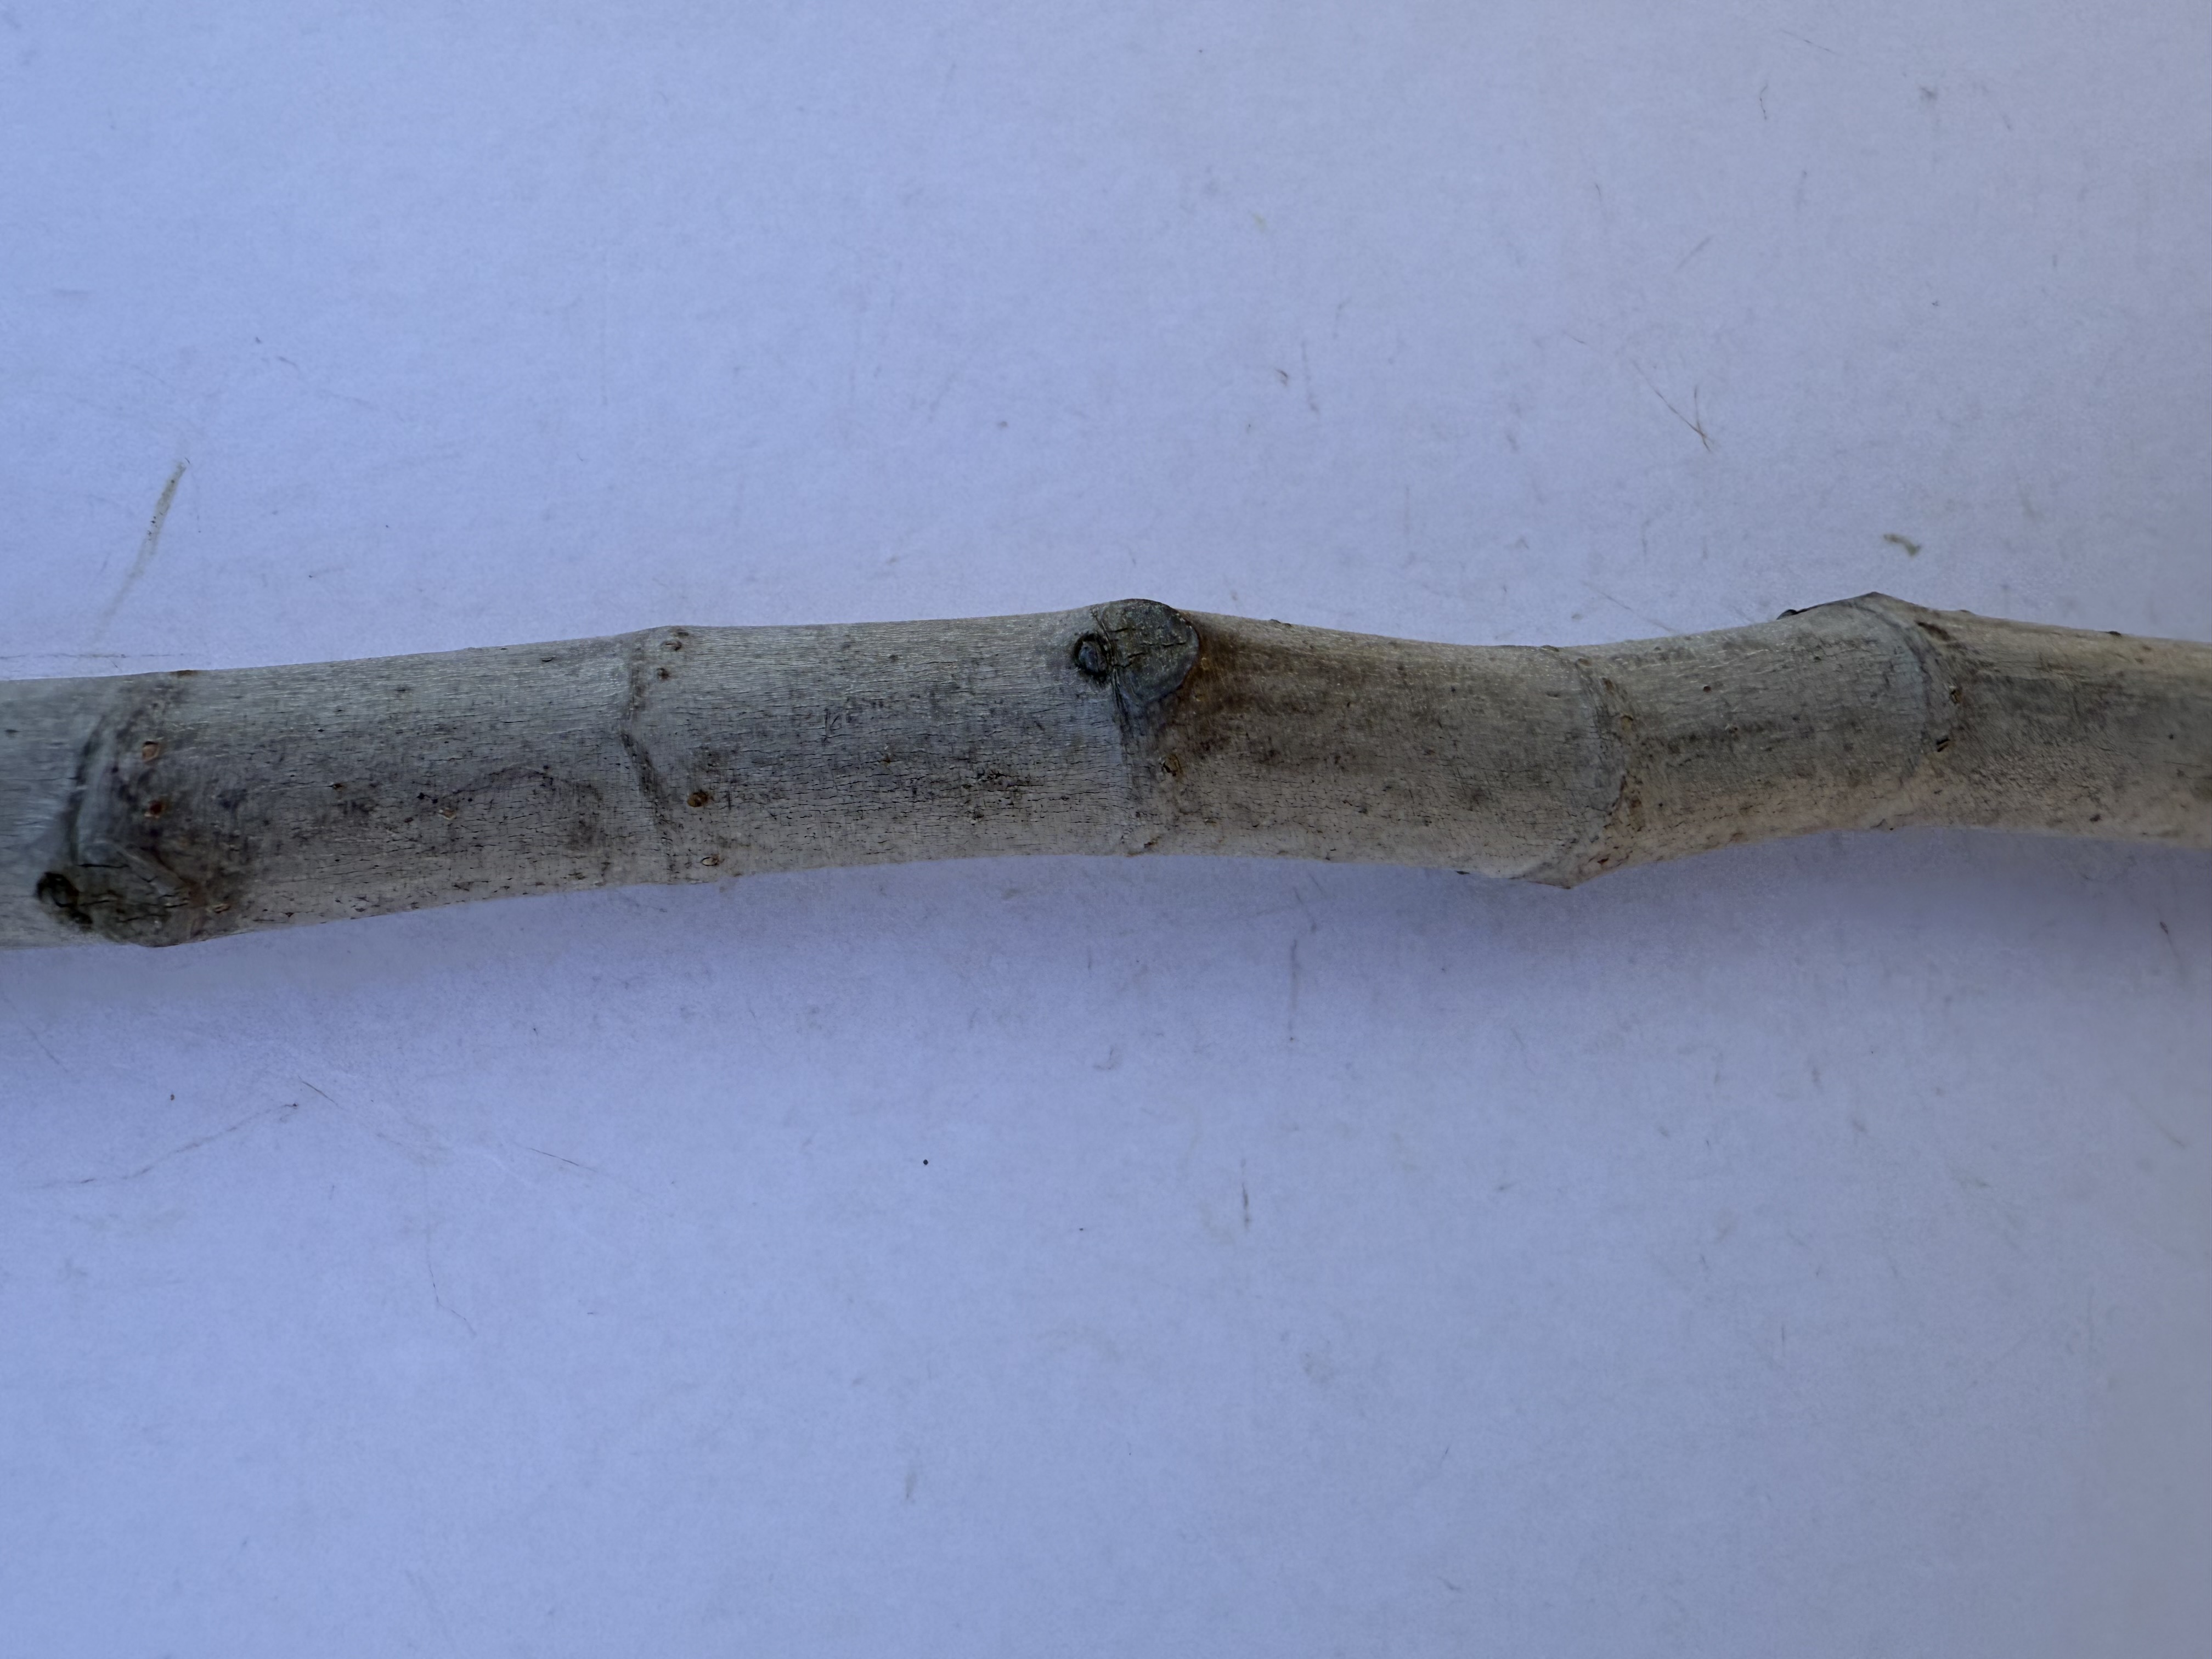
Variety: Bardacik Fig